John Watts de Peyster

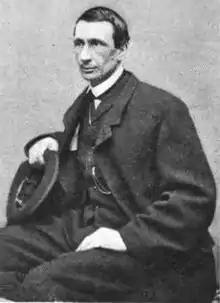
General de Peyster in 1863

General de Peyster was known as the largest developer in the village of Tivoli, New York, where he resided at his family home. In 1892 he replaced a wooden Methodist church with a brick structure that stands today. He also refurbished an old school into an industrial school for girls. An authority on fire fighting, in 1895 de Peyster erected a huge state-of-the-art brick building for the local department. A portrait of him resides there in present day, and it was used as a firehouse until 1986. The high Victorian structure also contained a courtroom, a jail and a large meeting room for the local government. The General eventually had a conflict with the village Mayor (his own son, Johnston de Peyster), and de Peyster barred him from entering the building. The village government was forced to move to another building and remained there until the Firehouse was restored in 1994, returning the local government to de Peyster's building.